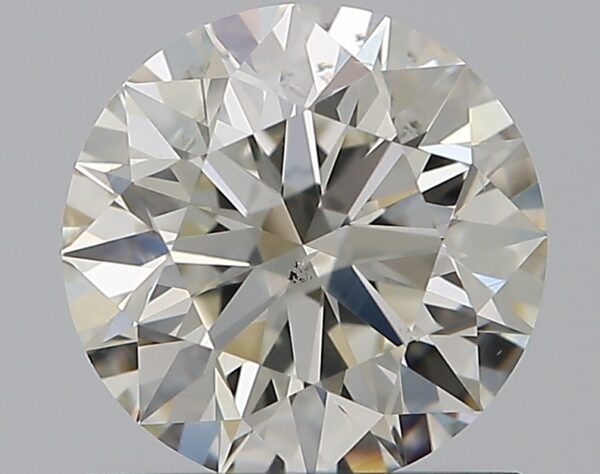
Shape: round
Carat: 1.01
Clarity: SI1
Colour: J
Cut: EX
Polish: EX
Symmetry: EX
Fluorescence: N
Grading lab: GIA
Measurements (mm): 6.4 x 6.43 x 4